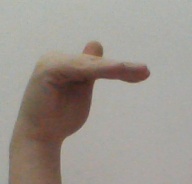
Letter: khaa